Wire (band)

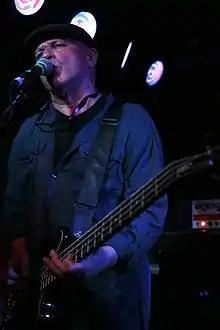
Graham Lewis, 2013

A plagiarism case between Wire's music publisher and Elastica over the similarity between Wire's 1977 song "Three Girl Rhumba" and Elastica's 1995 hit "Connection" resulted in an out-of-court settlement. It has also been noted that two other songs on Elastica's debut album, "Line Up" and "2:1", both borrowed heavily from the Wire song "I Am The Fly".